Nordelta, Buenos Aires

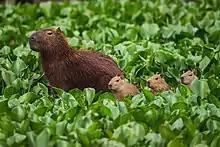
A capybara or carpincho. Capybaras recovered their habitat in Nordelta

Environmentalists disapprove of Nordelta because it is built on the wetlands of the River Paraná, a major river second only to the Amazon in South America in terms of size. Enrique Viale said "Wealthy real-estate developers with government backing have to destroy nature in order to sell clients the dream of living in the wild – because the people who buy those homes want nature, but without the mosquitoes, snakes or capybaras".